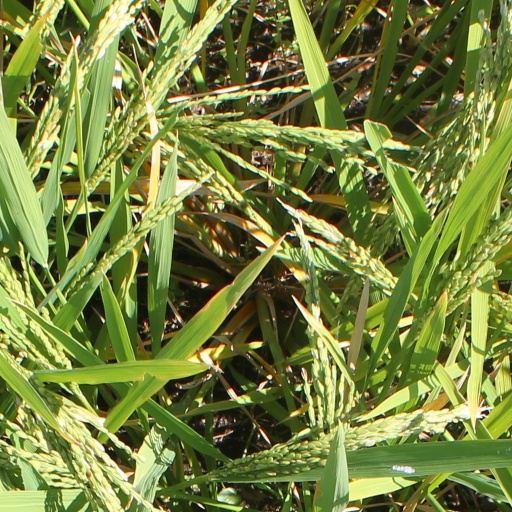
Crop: rice